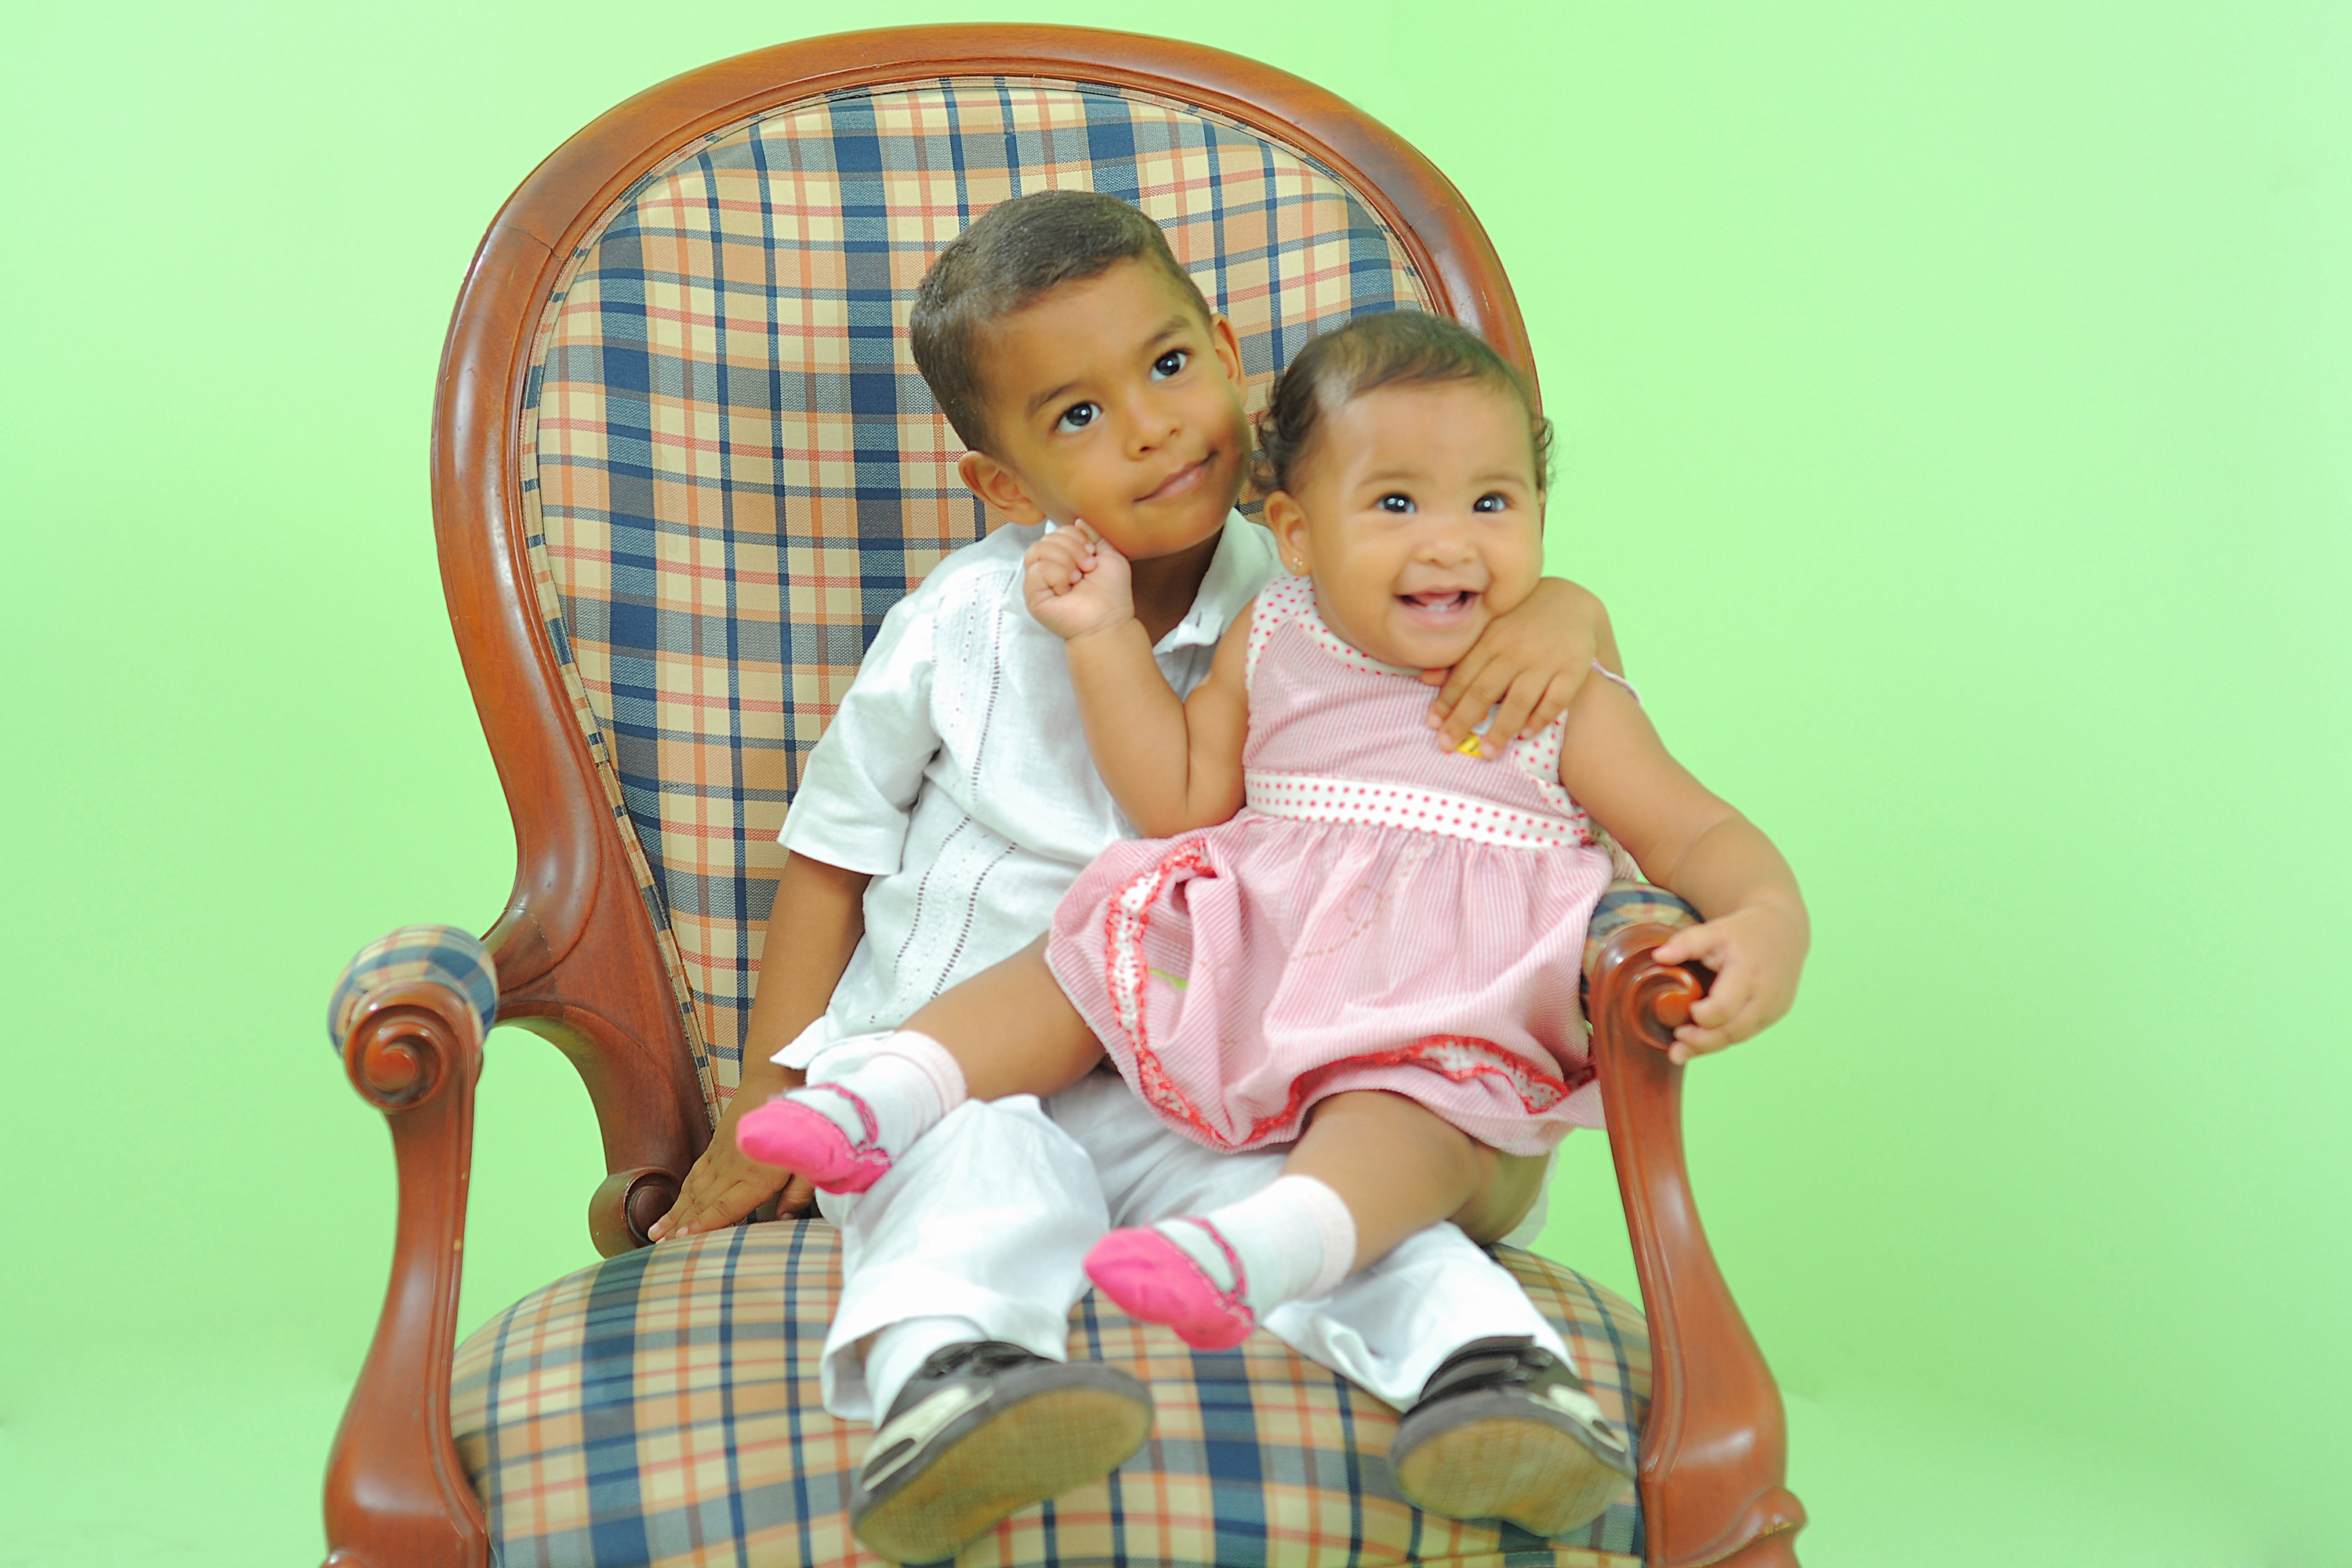
person, people, play, boy, sitting, child, toy, product, doll, children, infant, toddler, beautiful, brothers, human positions